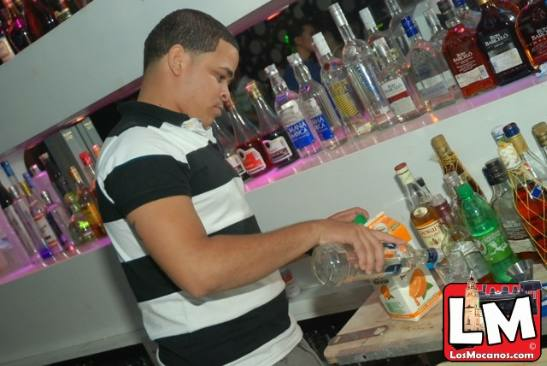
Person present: Yes